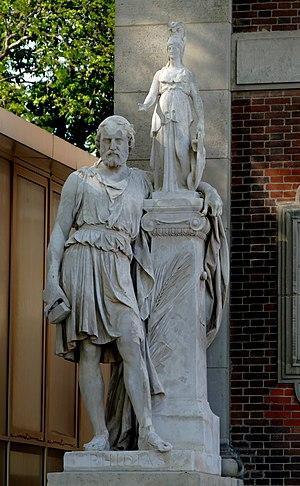
Le jardin du Luxembourg abrite 106 statues, dont les suivantes :